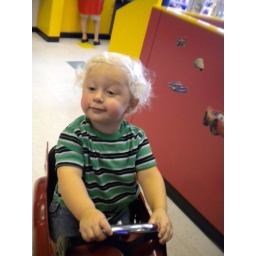
He got to sit in a car chair to get his hair cut..and watch Elmo!